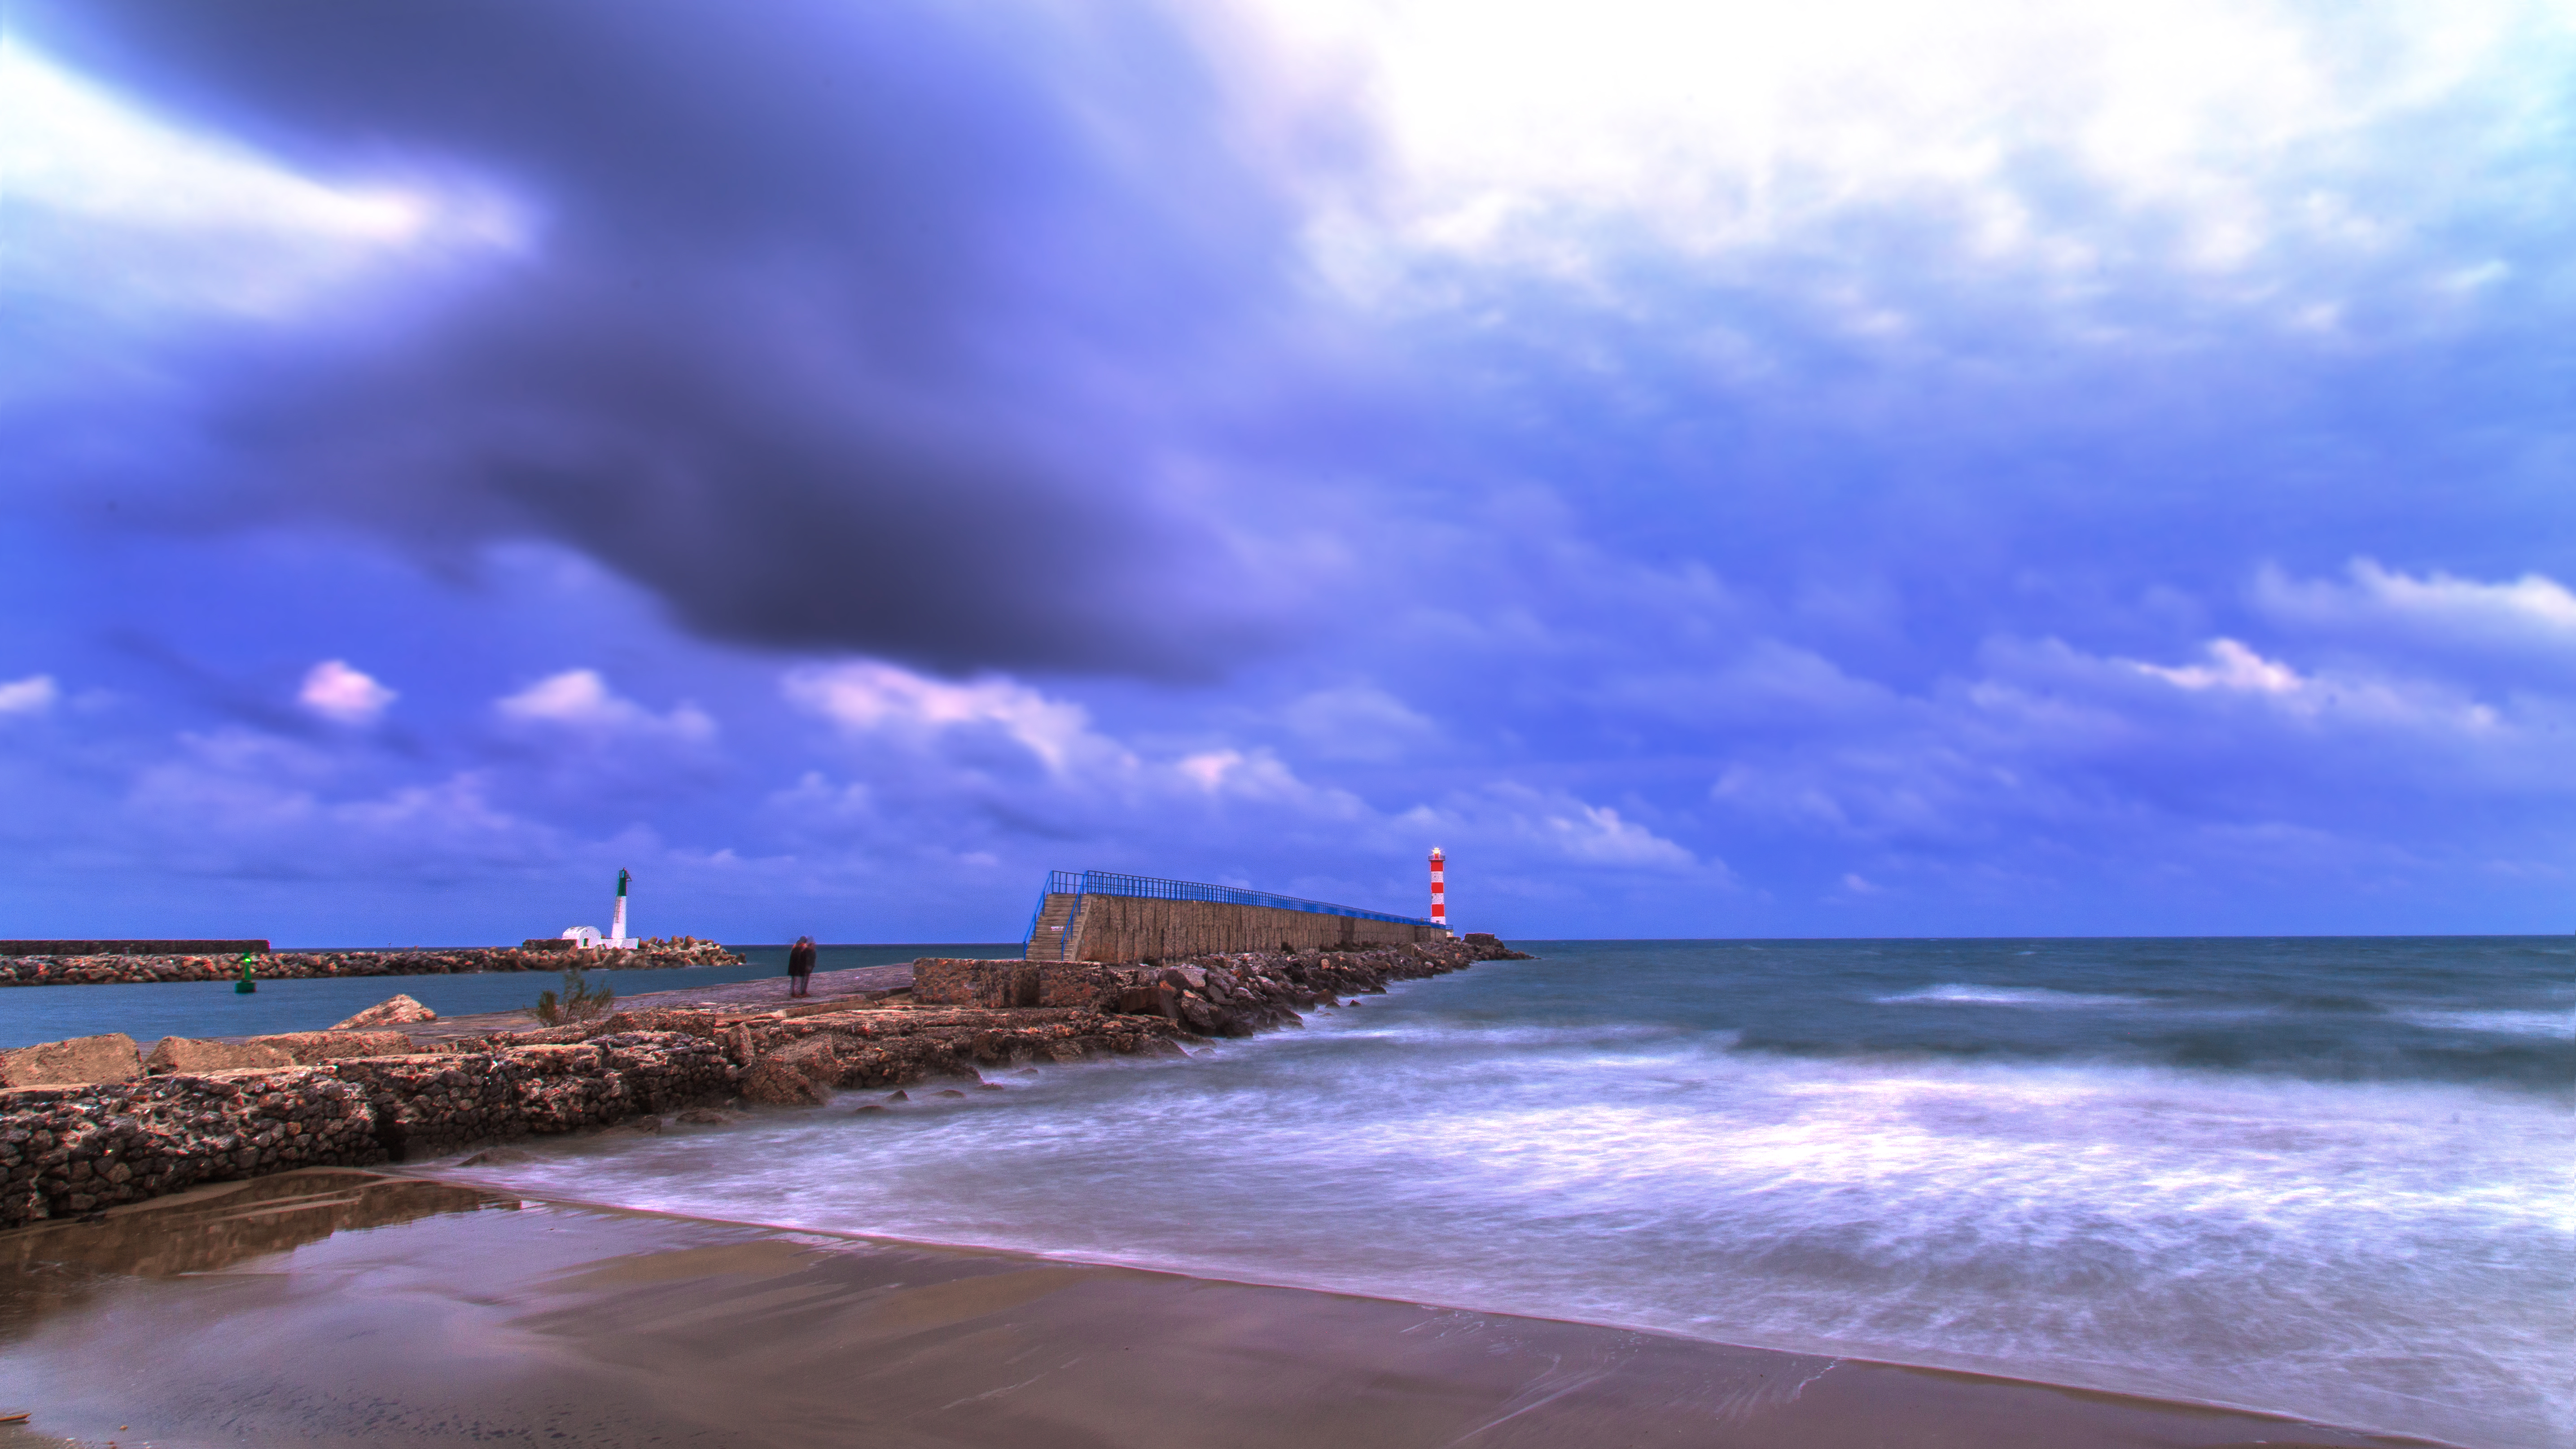
beach, sea, coast, ocean, horizon, cloud, lighthouse, sky, sunset, sunlight, morning, shore, wave, dawn, dusk, evening, tower, seascape, bay, body of water, clouds, longexposure, phare, le, cape, portlanouvelle, longueexposition, meteorological phenomenon, wind wave